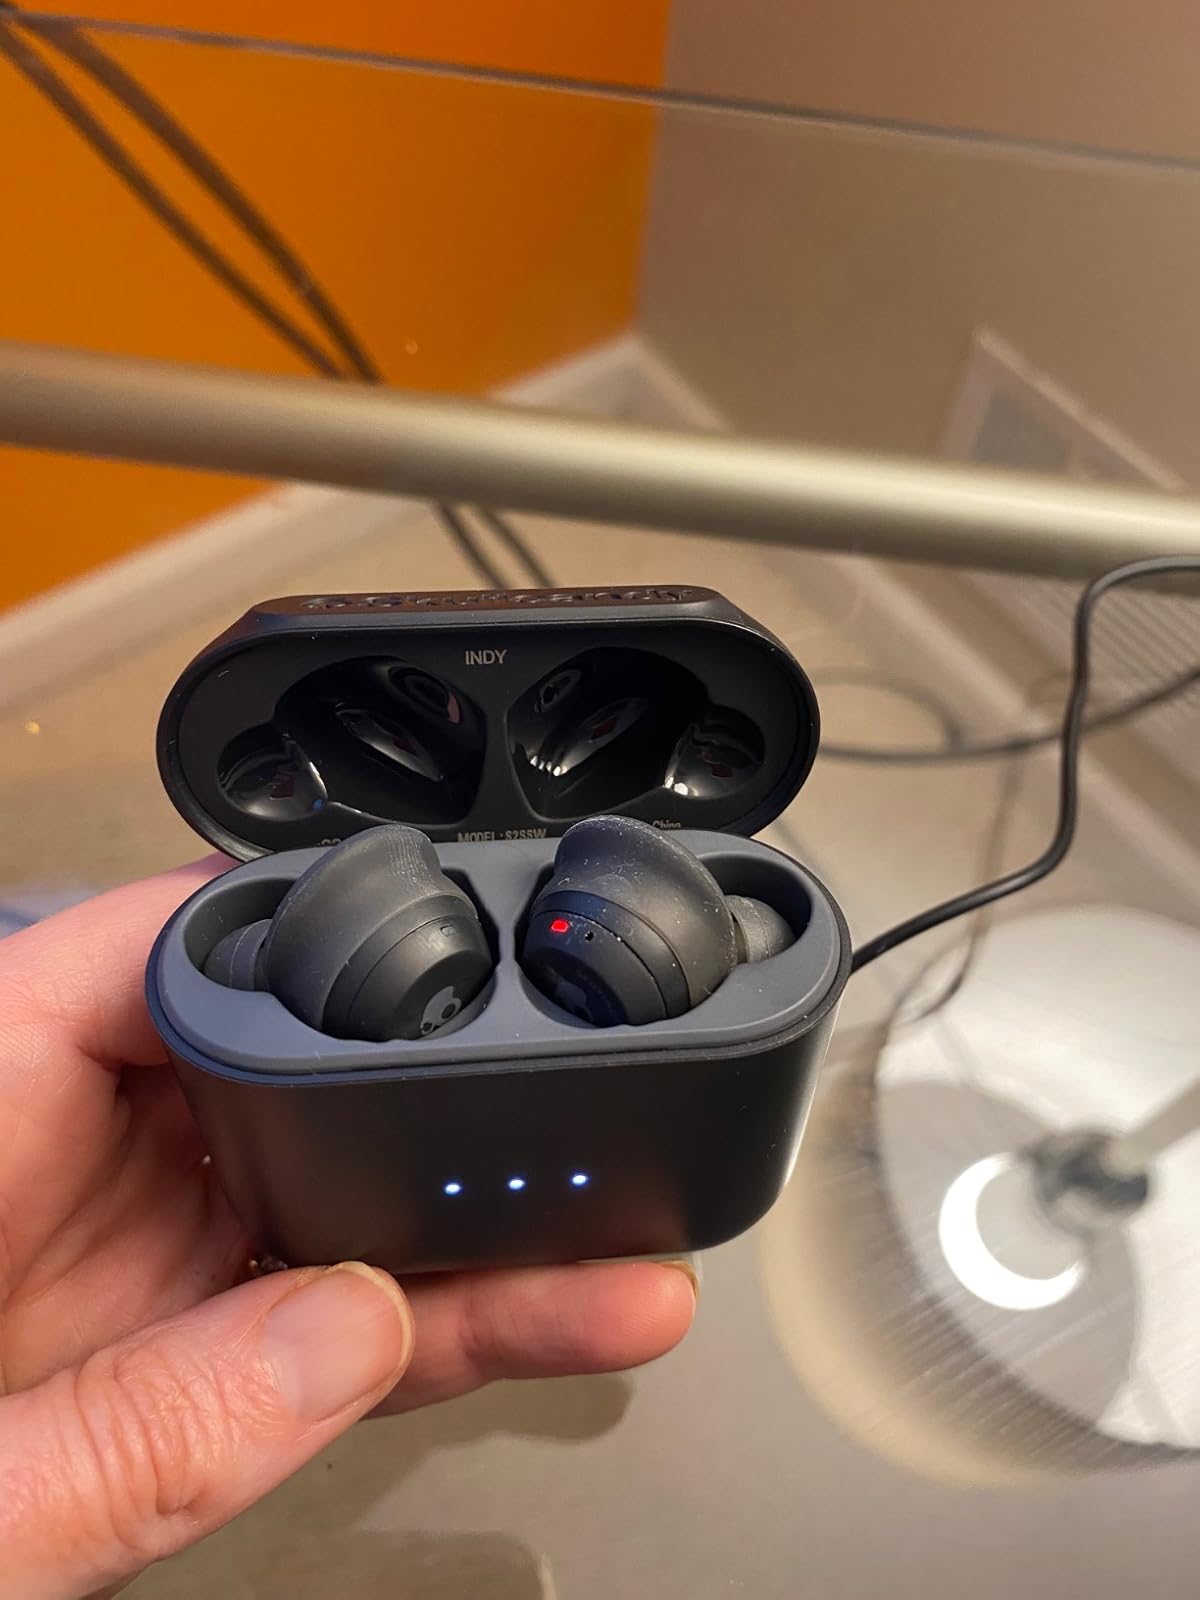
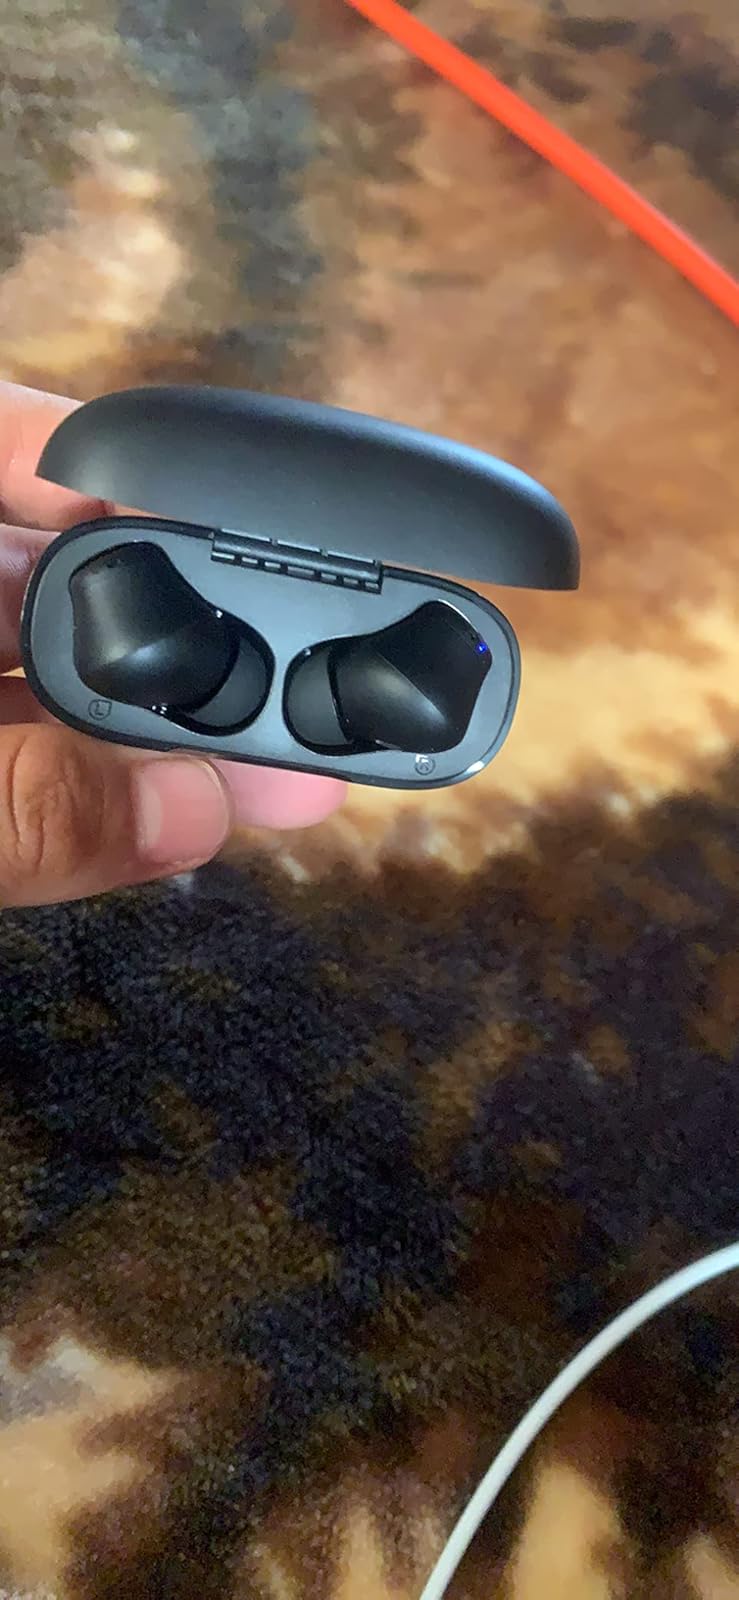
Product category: earbuds
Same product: no